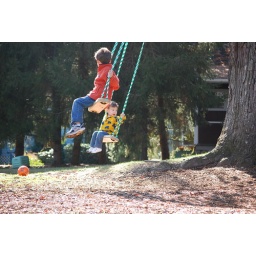
The boys enjoying swinging off the big tree at our cottage in Flat Rock, NC